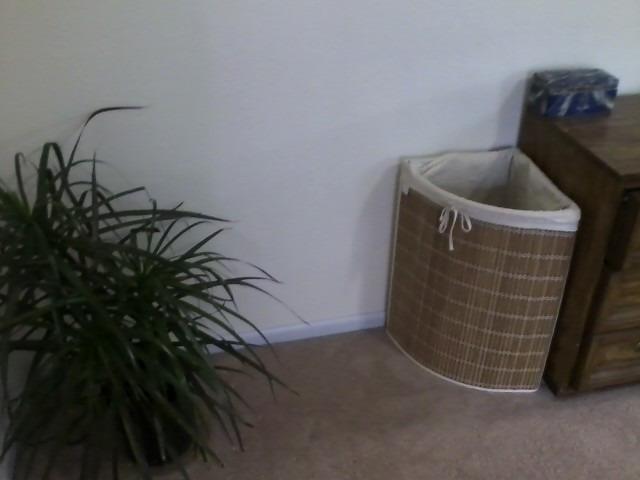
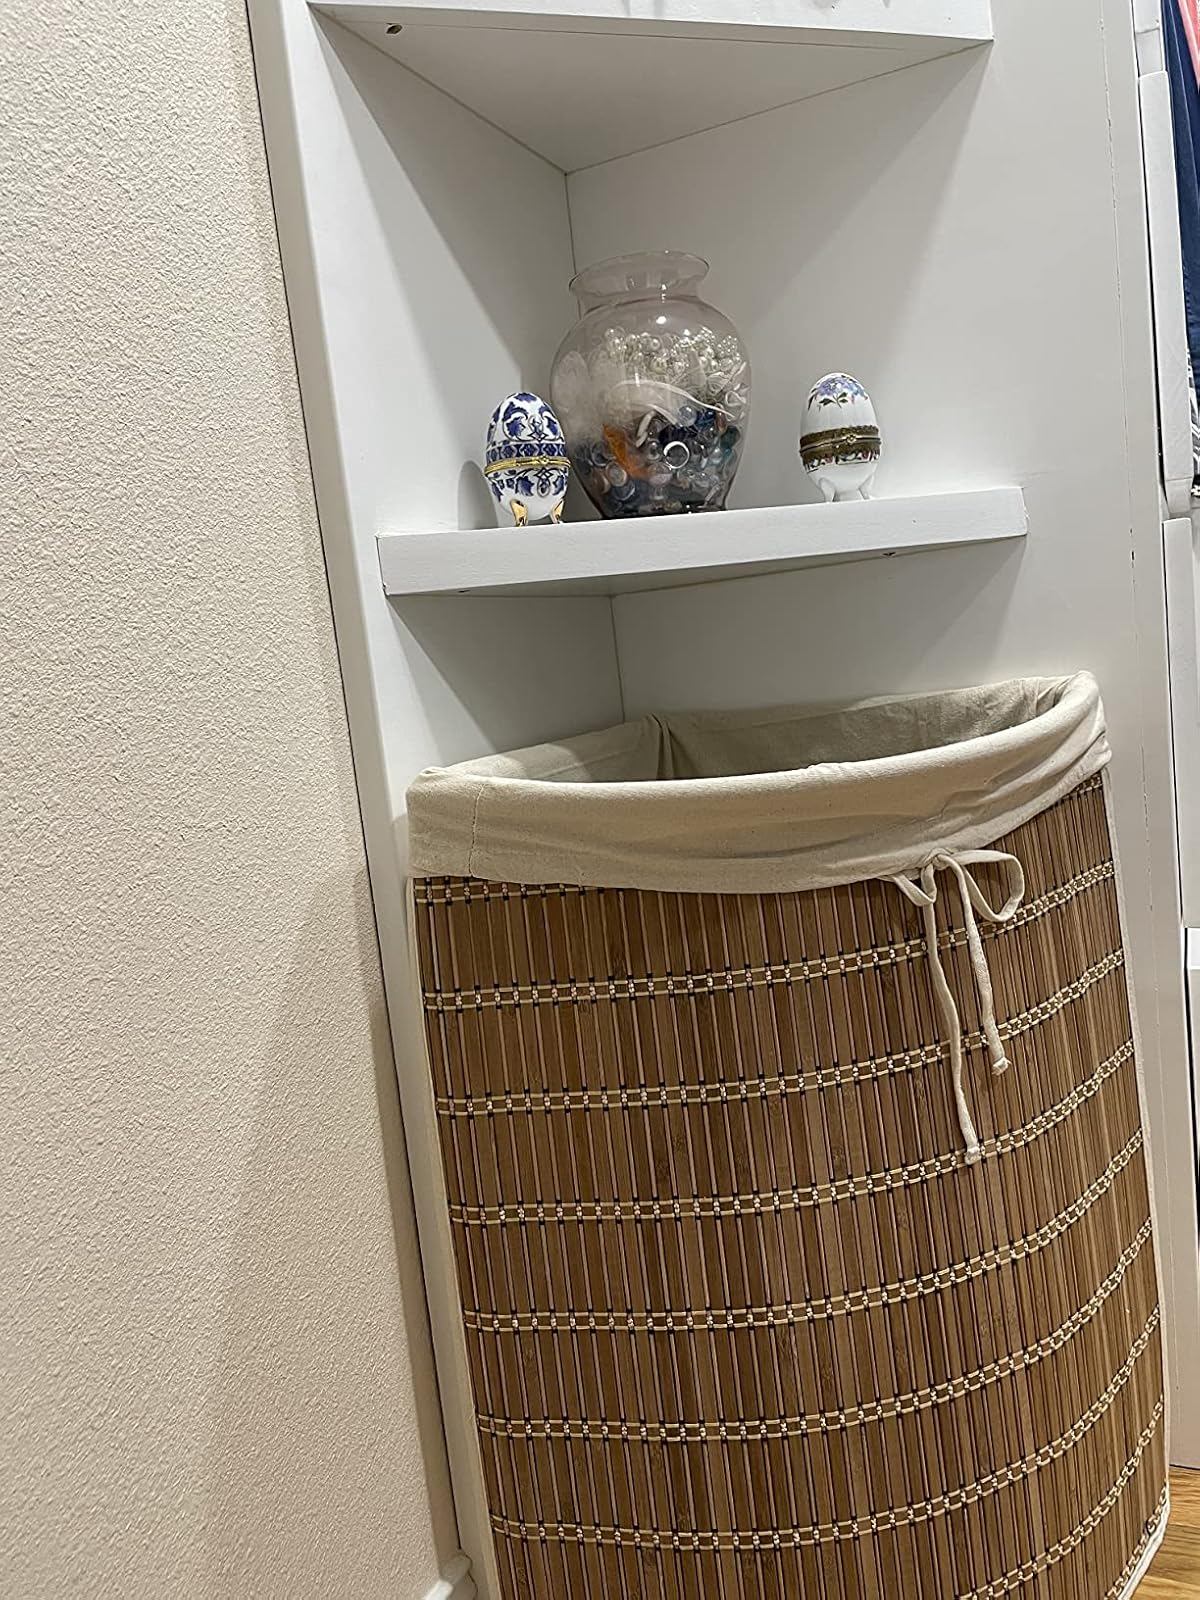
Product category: items_hamper
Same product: yes